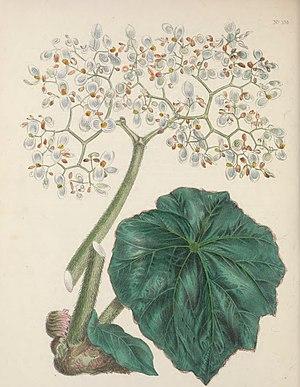
Begonia barkeri est une espèce de plantes de la famille des Begoniaceae. Ce bégonia rhizomateux est originaire du Mexique.